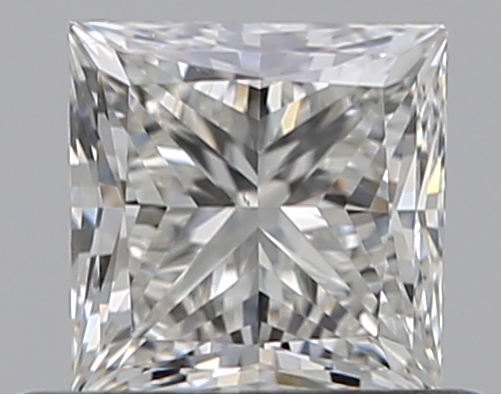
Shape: princess
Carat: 0.51
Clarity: VS2
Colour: I
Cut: EX
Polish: EX
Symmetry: VG
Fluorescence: N
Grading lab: GIA
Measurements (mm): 4.29 x 4.28 x 3.11